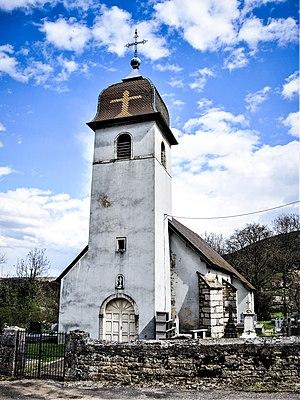
Eglise de Roche-lès-Clerval. Doubs